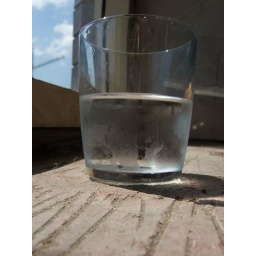
Glass of water in Waterstone's top floor window